1950–51 Ashes series

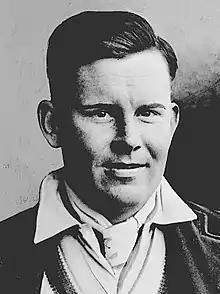
England's captain Freddie Brown.

England now had to win the final three Tests if they wanted to regain the Ashes, for which the only precedent was when Don Bradman made three big centuries in the 1936–37 Ashes series to win 3–2 after being 2–0 down to Gubby Allen's England side. Sydney is a famous spinning wicket, though the three tour matches the MCC had seen many runs for few wickets. In the New South Wales game immediately before the Third Test they had made 553/8 with Len Hutton making 150 and Reg Simpson 259 and the fast-medium bowler John Warr took 4/67. As a result the unhappy Brian Close was dropped in favour of Warr, making his debut, and England went into the Test with Doug Wright as the only specialist spinner, supported by the part-time spin of Freddie Brown and Denis Compton. The leg-spinner Eric Hollies had taken 5 wickets (78.60) in his three games at the Sydney Cricket Ground and off-spinner Bob Berry was going for 4 runs an over in his containment role and were not chosen. Denis Compton was fit again and replaced the ailing John Dewes, but Gilbert Parkhouse stayed in the team thanks to his fighting 28 at Melbourne and 92 against New South Wales. Australia kept the same team from the Second Test, though if they had lost the performances of a few of them would have resulted in their being dropped. For the only time in Lindsay Hassett's career as captain he lost the toss in an Ashes Test and Freddie Brown was able to bat first on another flat batting track.